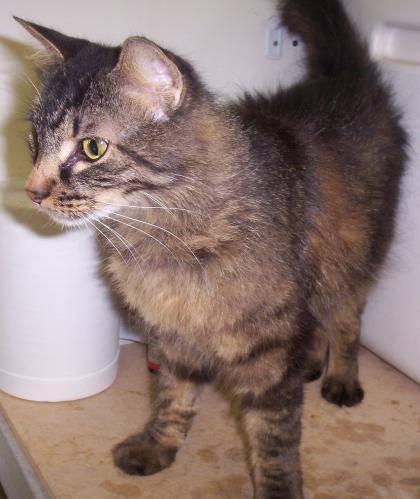
cat